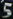
Number: 5